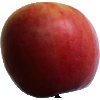
Label: apple_crimson_snow